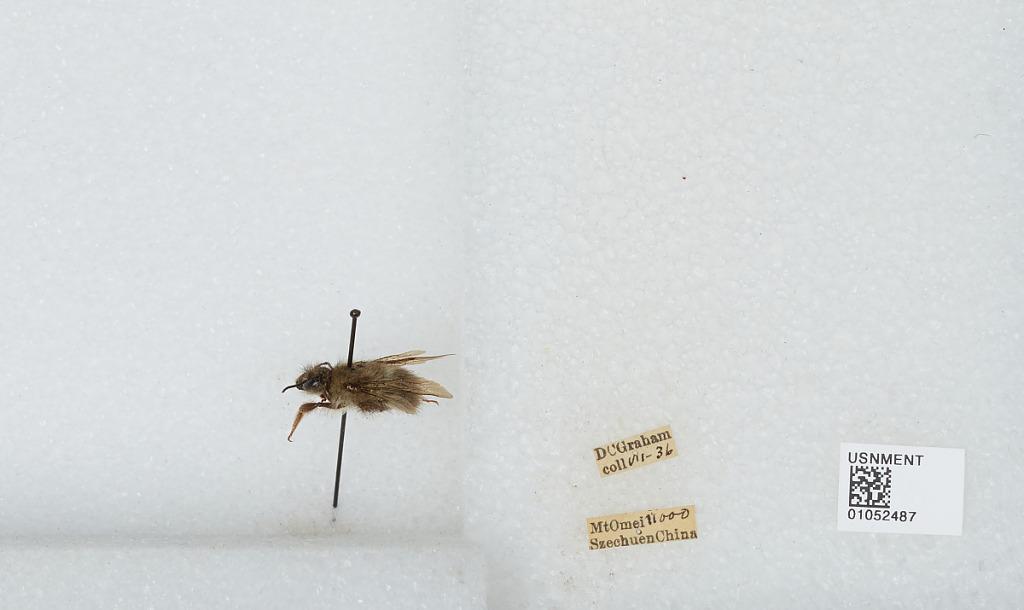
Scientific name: Bombus sp.
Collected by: D. Graham
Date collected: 1936-7-
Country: China
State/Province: Sichuan
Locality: Mount Emei